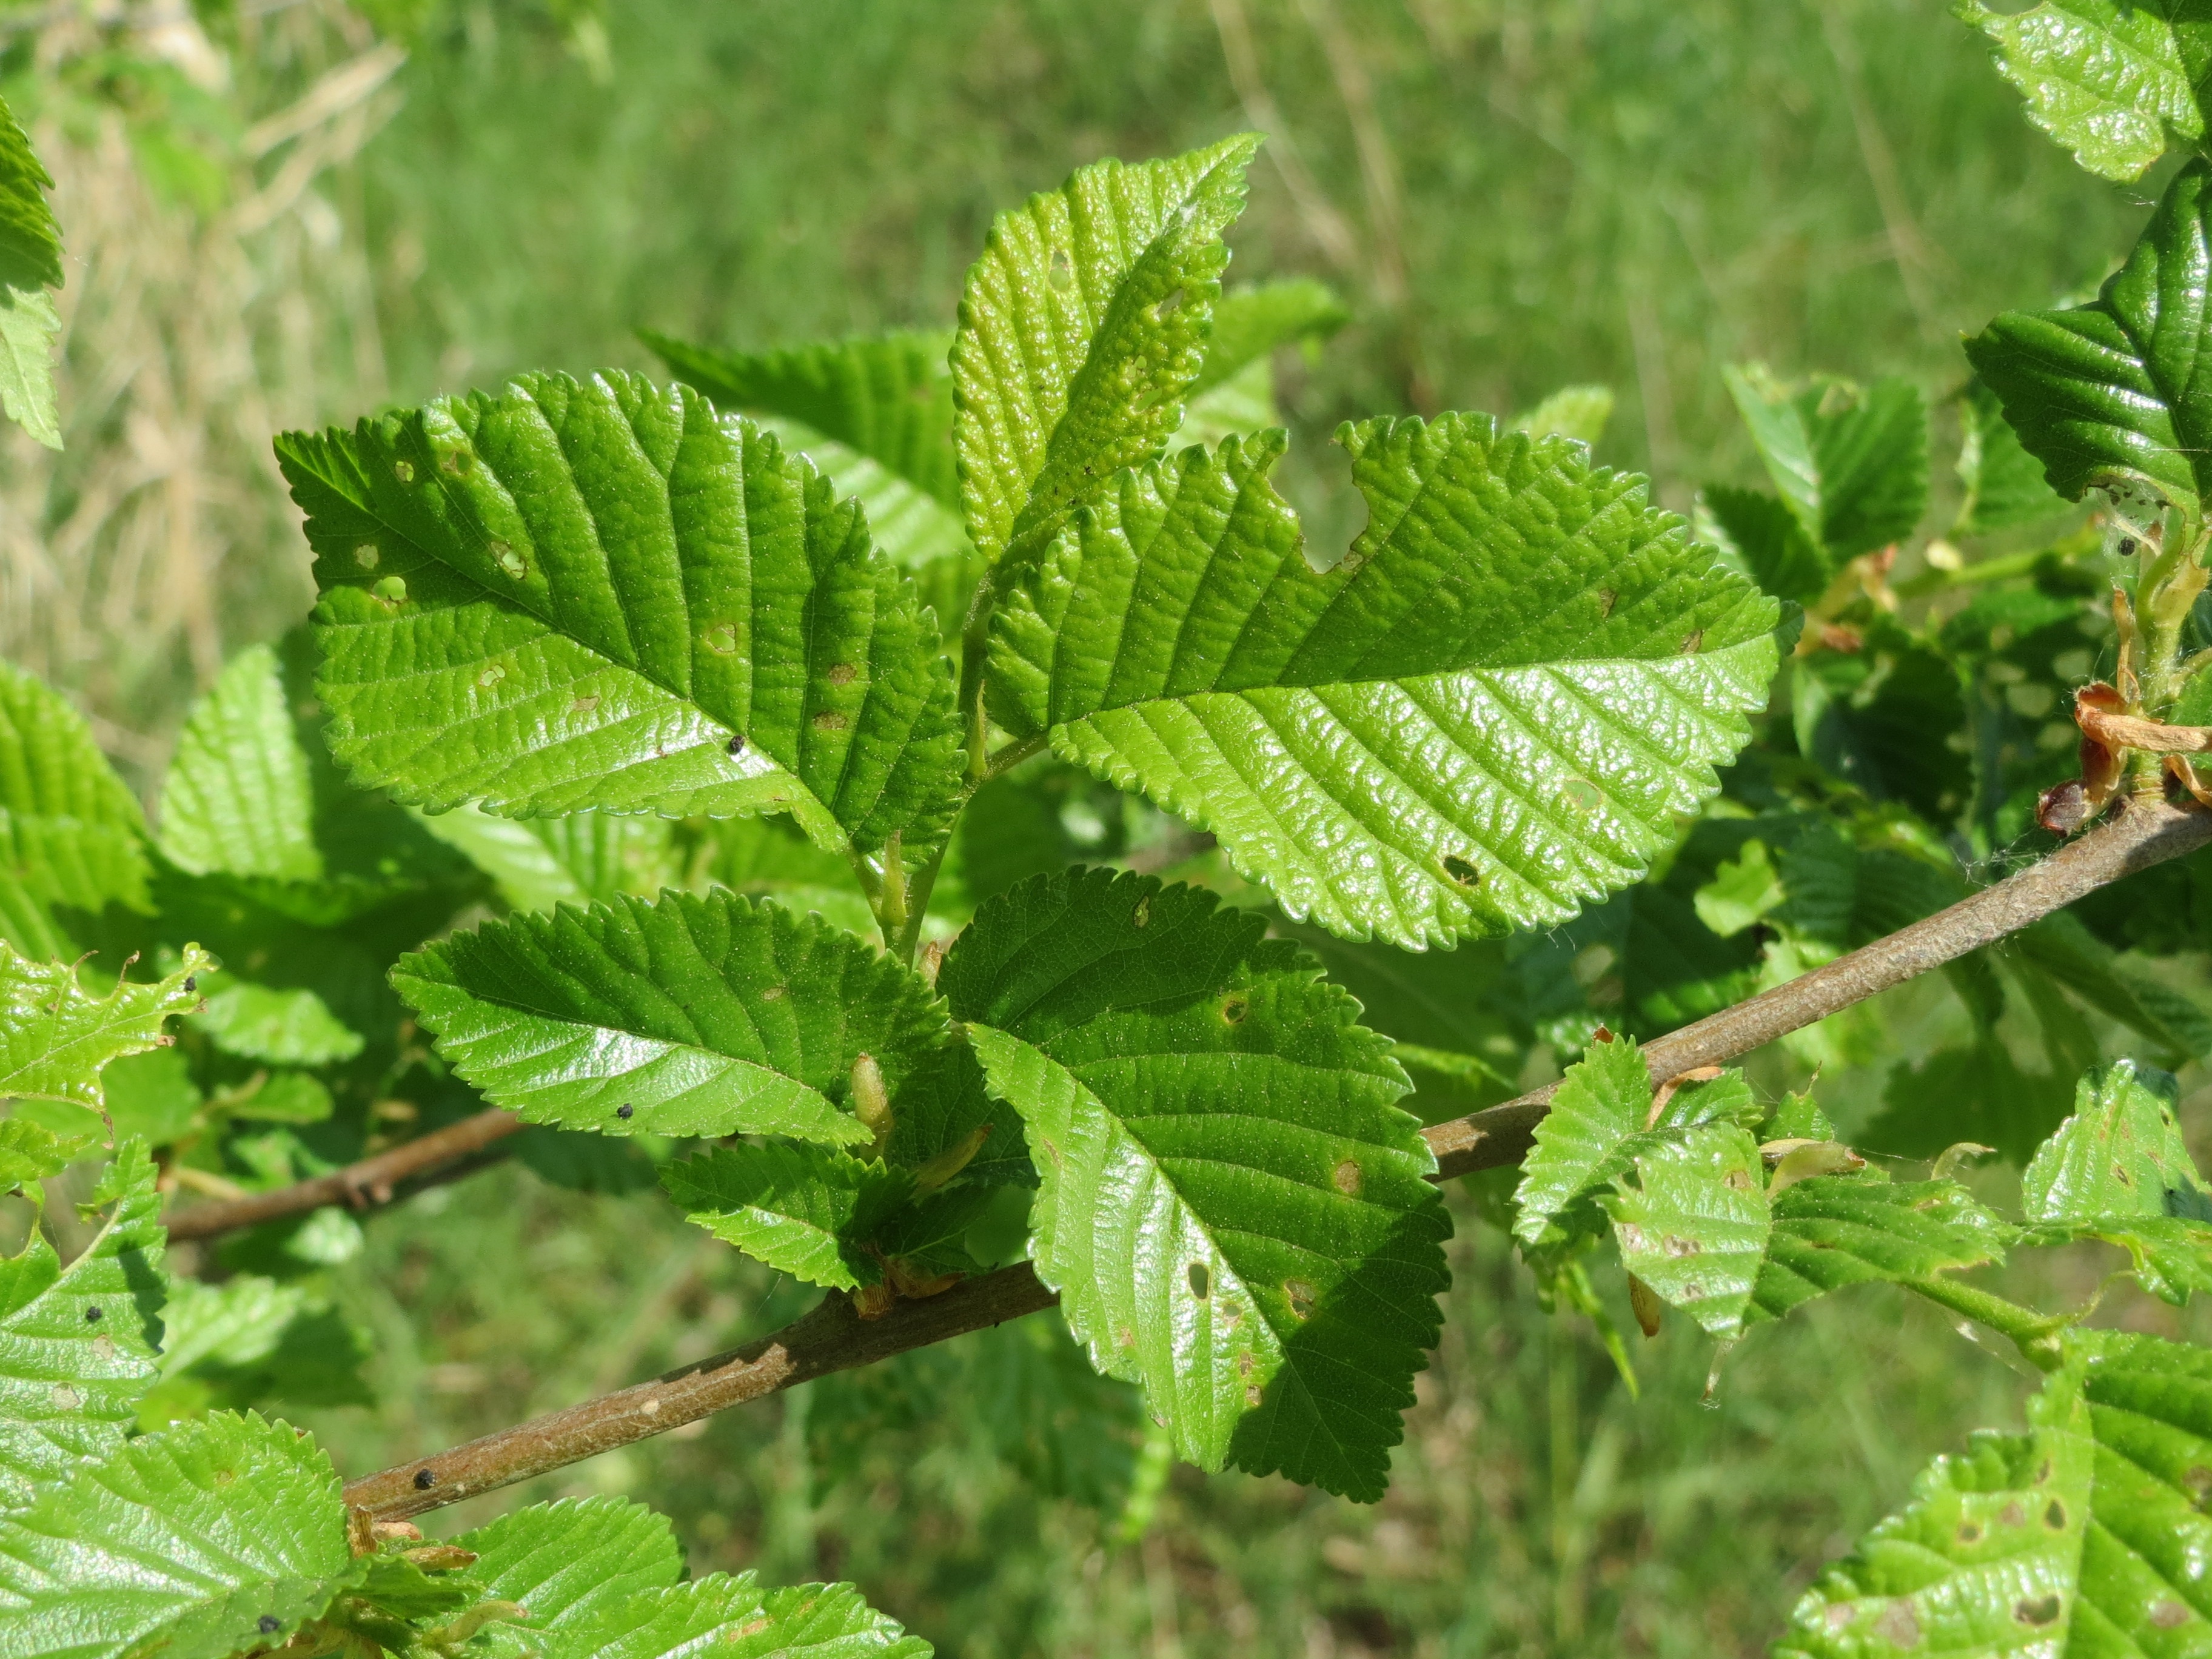
tree, plant, fruit, leaf, flower, food, herb, produce, macro, botany, flora, leaves, shrub, bramble, flowering plant, urtica, ulmus minor, field elm, woody plant, land plant, dewberry, wine raspberry, nettle family